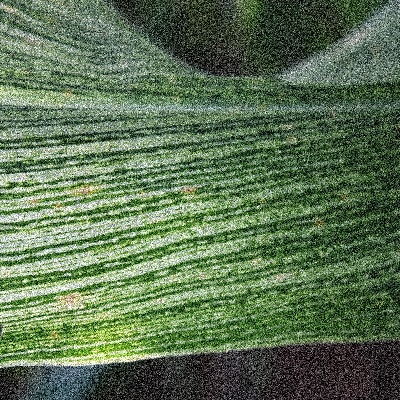
Label: Corn_(Maize)___Maize_Streak_Virus